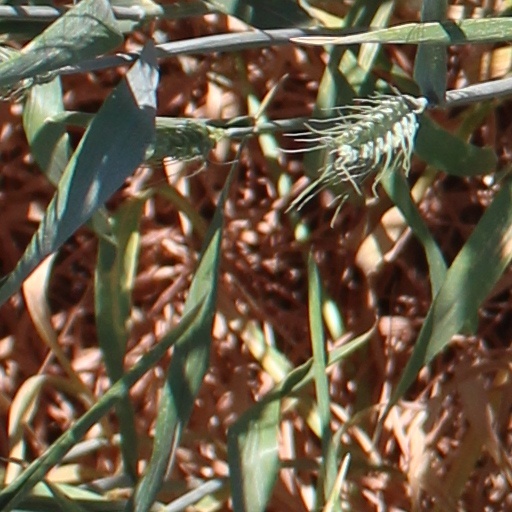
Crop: wheat